Marx Weiß

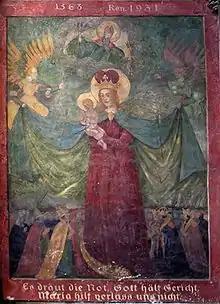
"Virgin of Mercy" (German:"Schutzmantelmadonna"), 1563

Marx Weiß the Younger (c. 1518 - 25 February 1580; also known as Marx Weiß of Balingen) was a late Gothic German painter. He was born in Balingen, the son of painter Marx Weiß the Elder, and the brother of painter Joseph Weiß. He died in Überlingen.